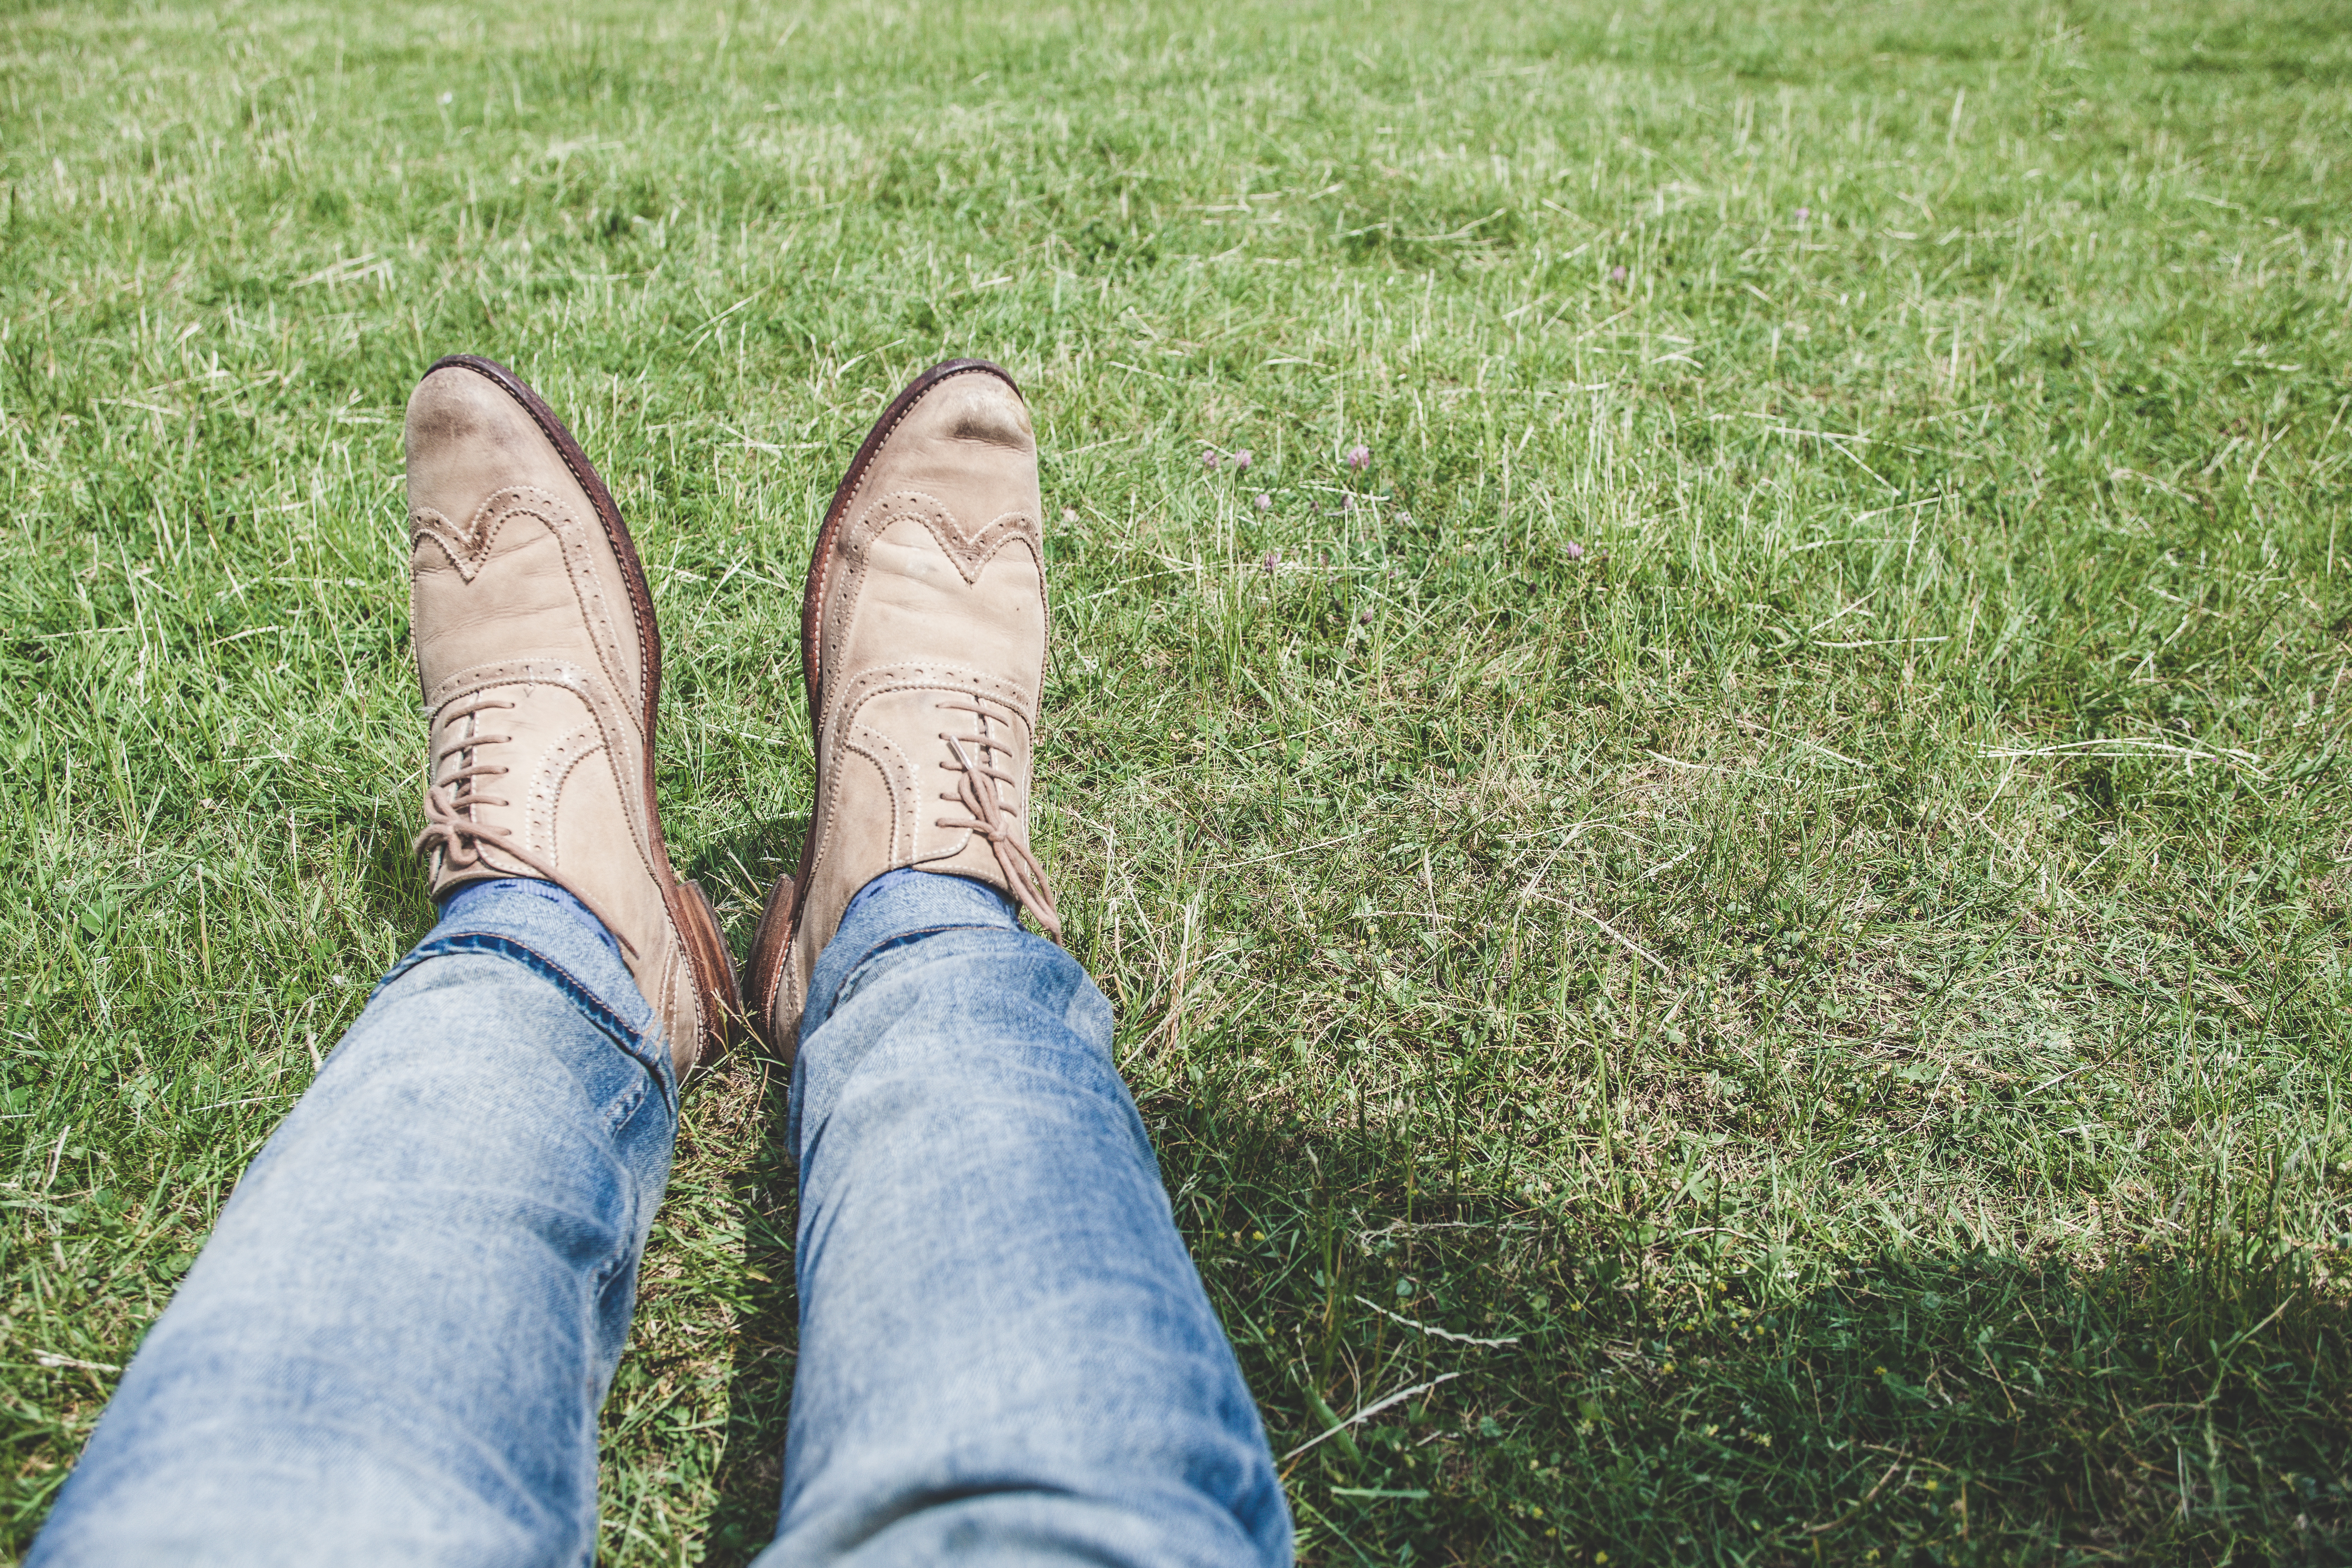
hand, grass, person, shoe, field, lawn, meadow, feet, leg, spring, green, human body, shoes, legs, footwear